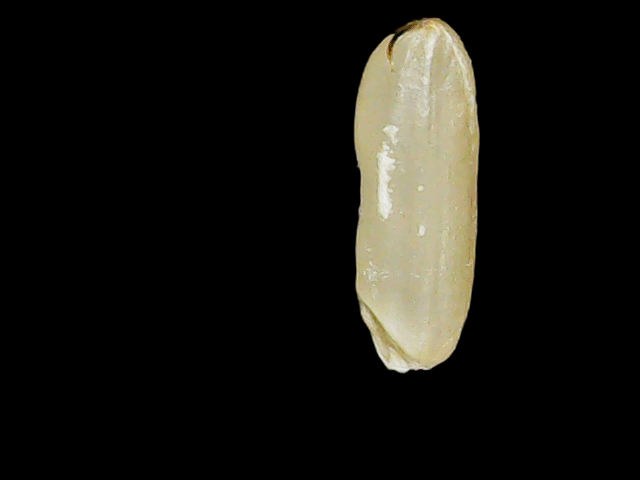
Rice variety: Binadhan14